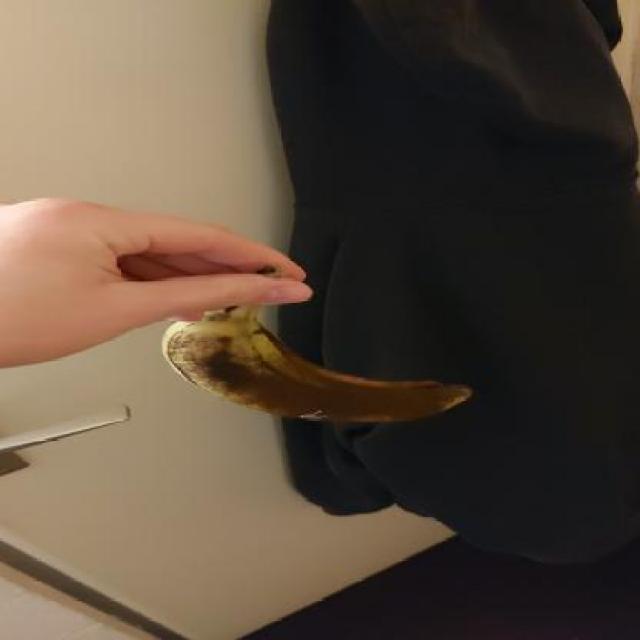
Label: bananas